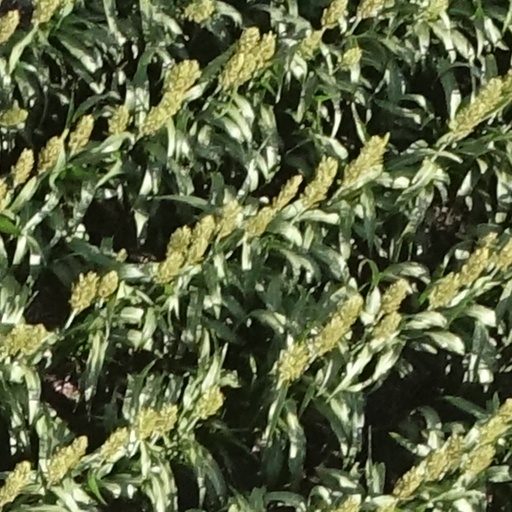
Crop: sorghum